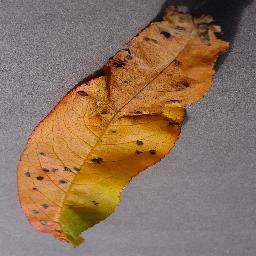
Label: Peach___Bacterial_spot